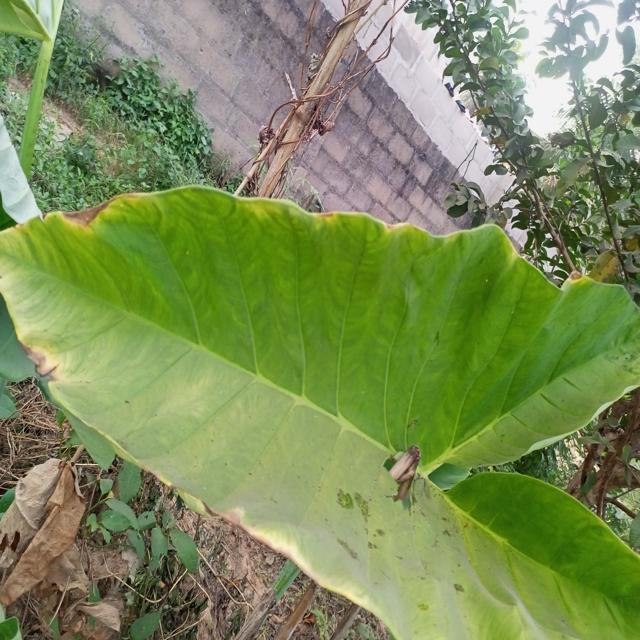
Label: Early_Blight